Tyler Allgeier

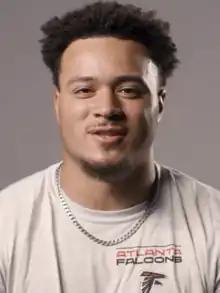
Allgeier in 2022

Tyler Allgeier (born April 15, 2000) is an American professional football running back for the Atlanta Falcons of the National Football League (NFL). He played college football for the BYU Cougars and was selected by the Falcons in the fifth round of the 2022 NFL draft.